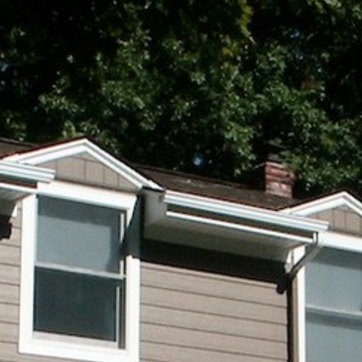
Material: other